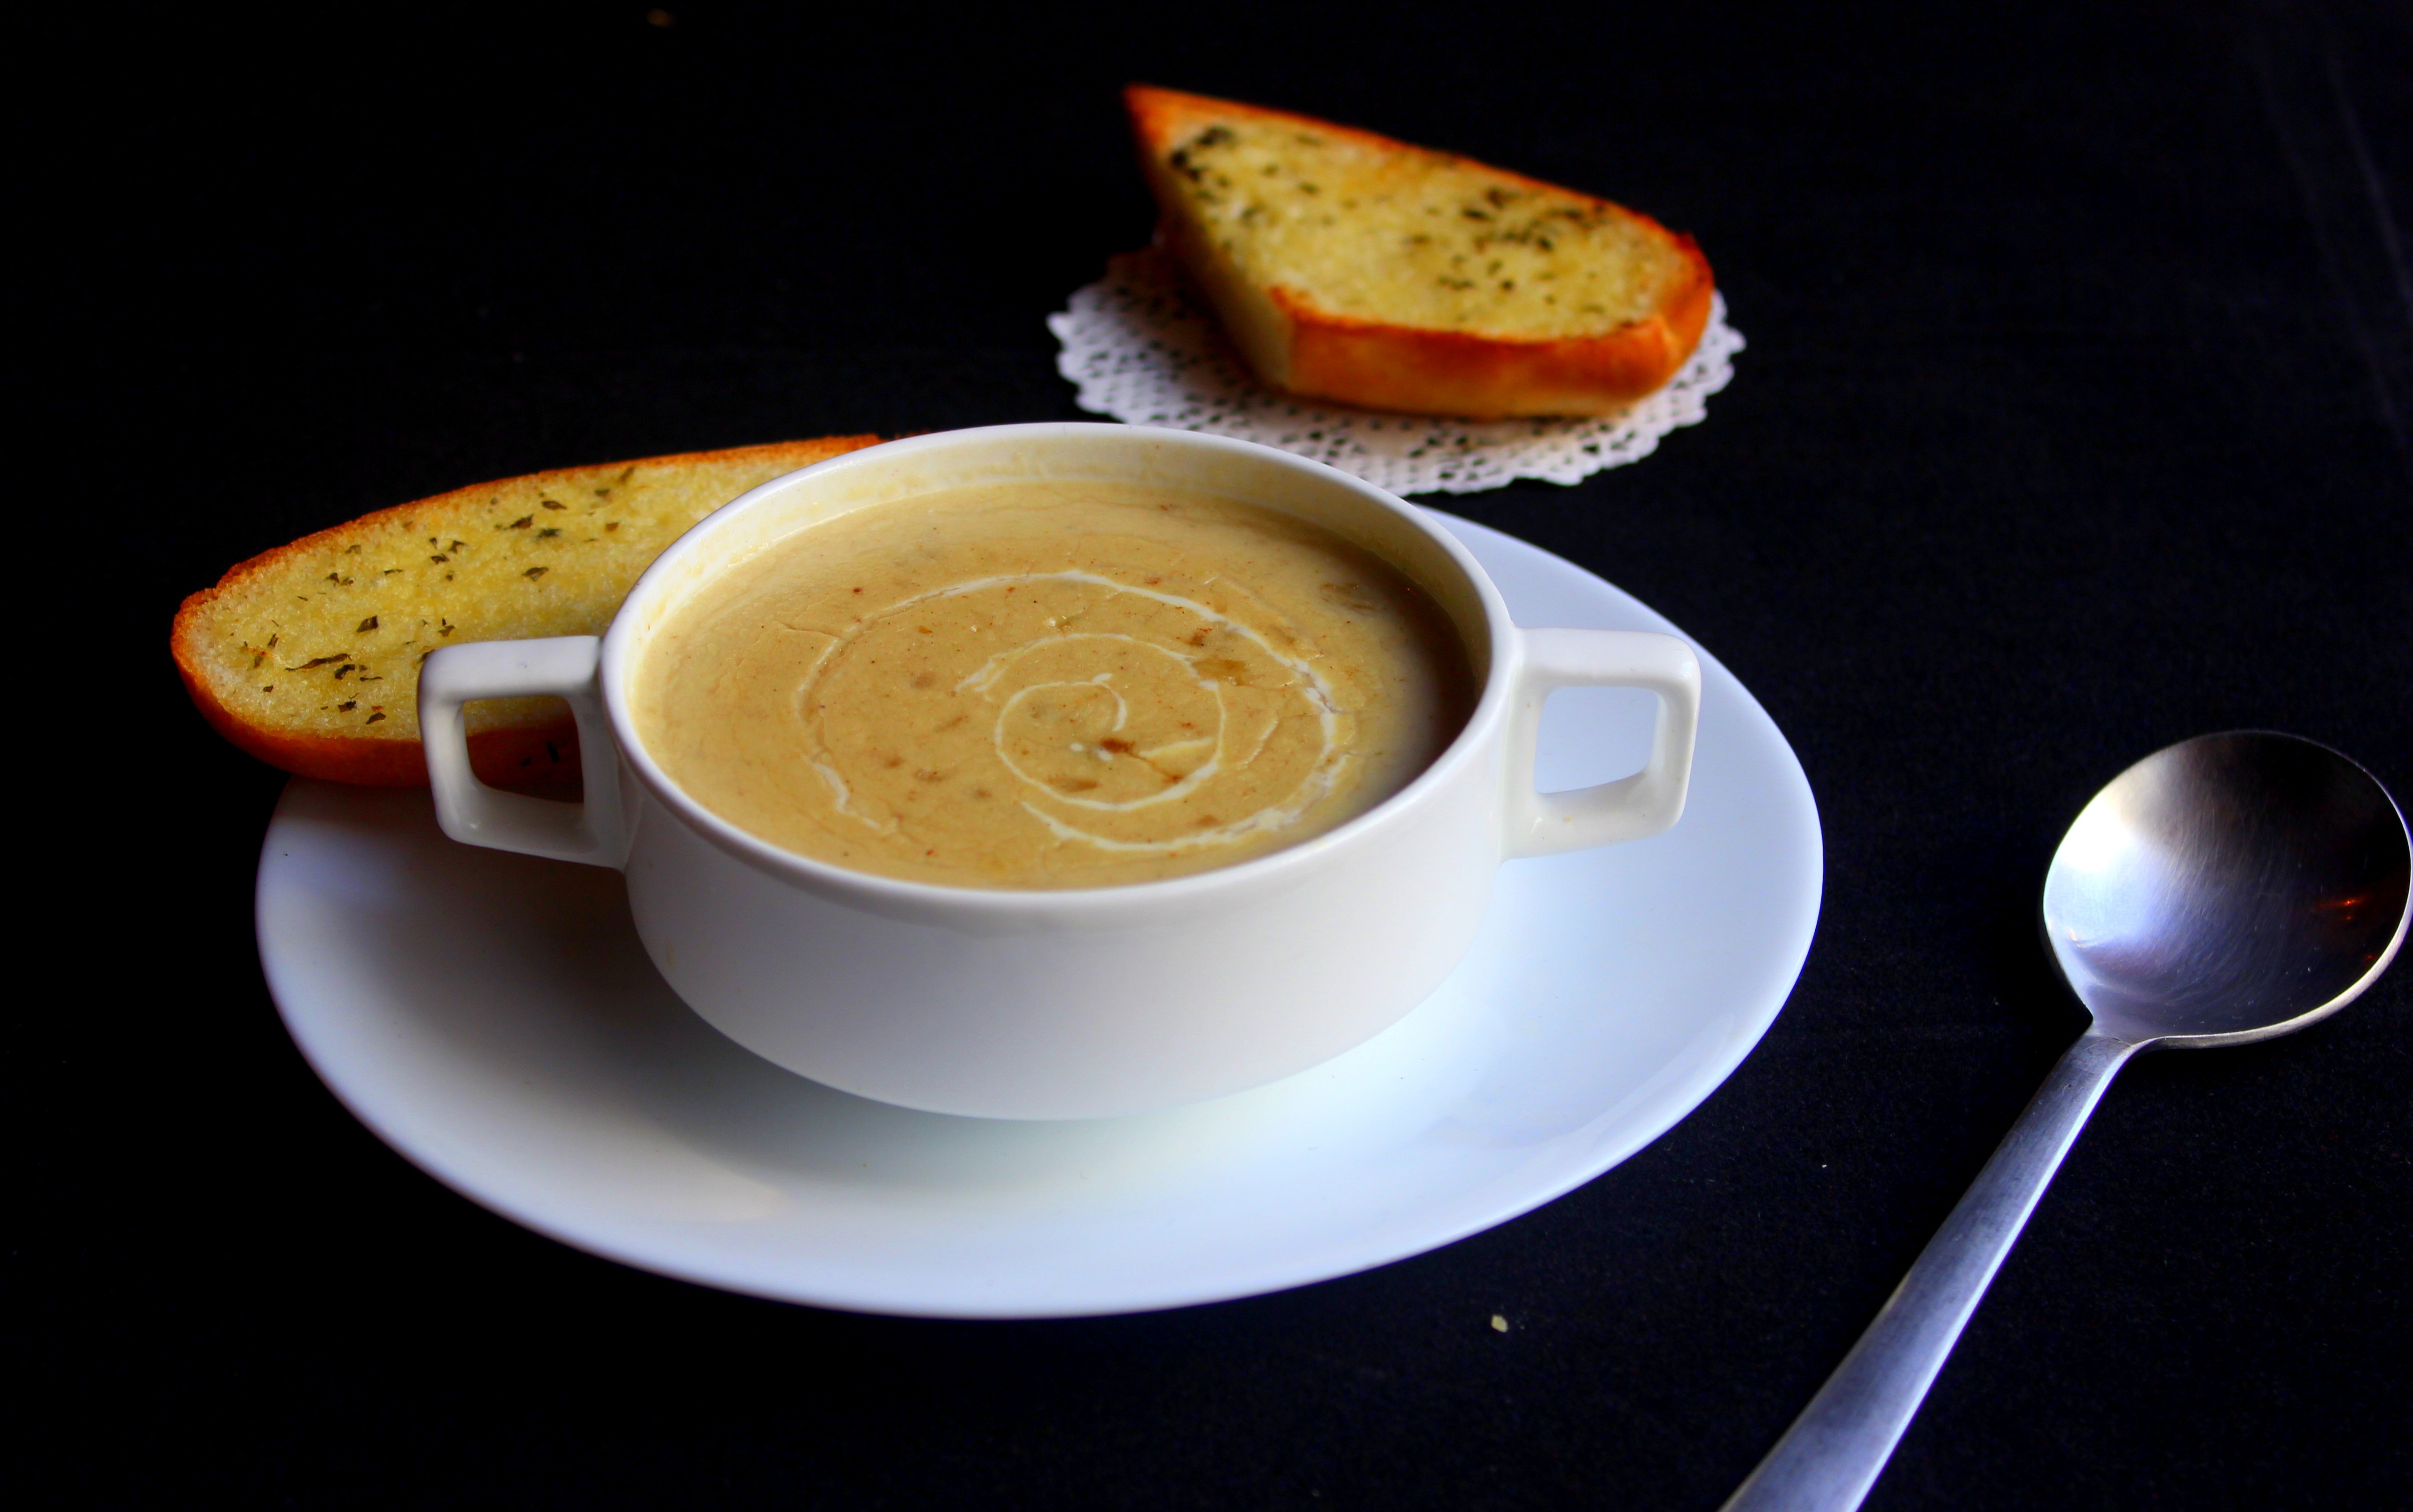
dish, meal, food, produce, drink, steaming, breakfast, bread, soup